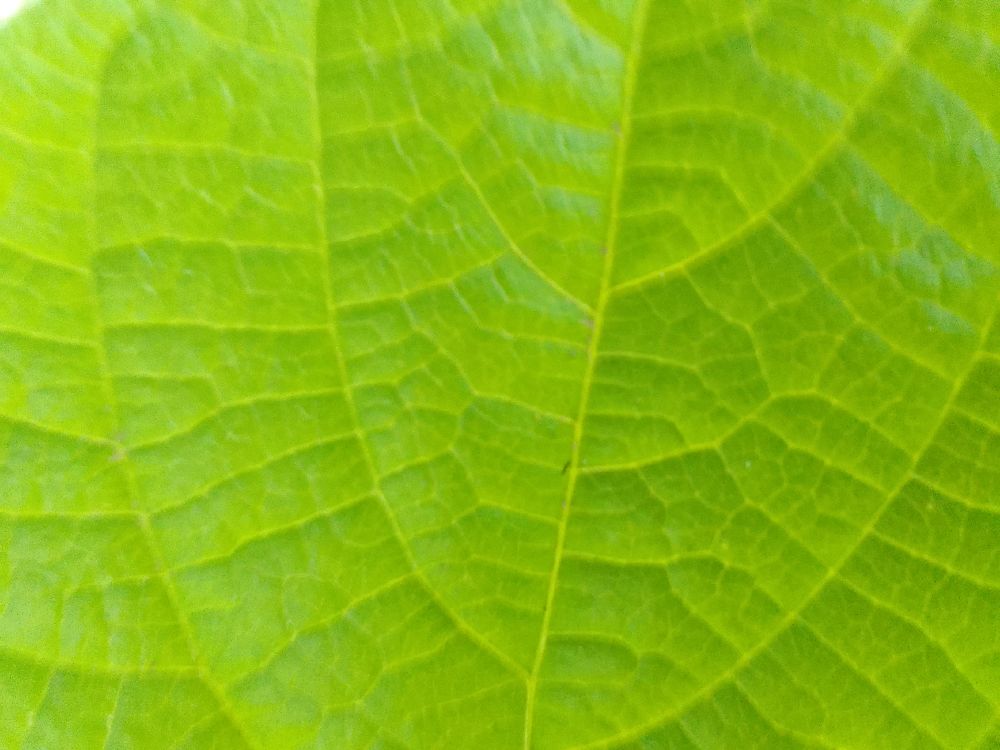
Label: healthy